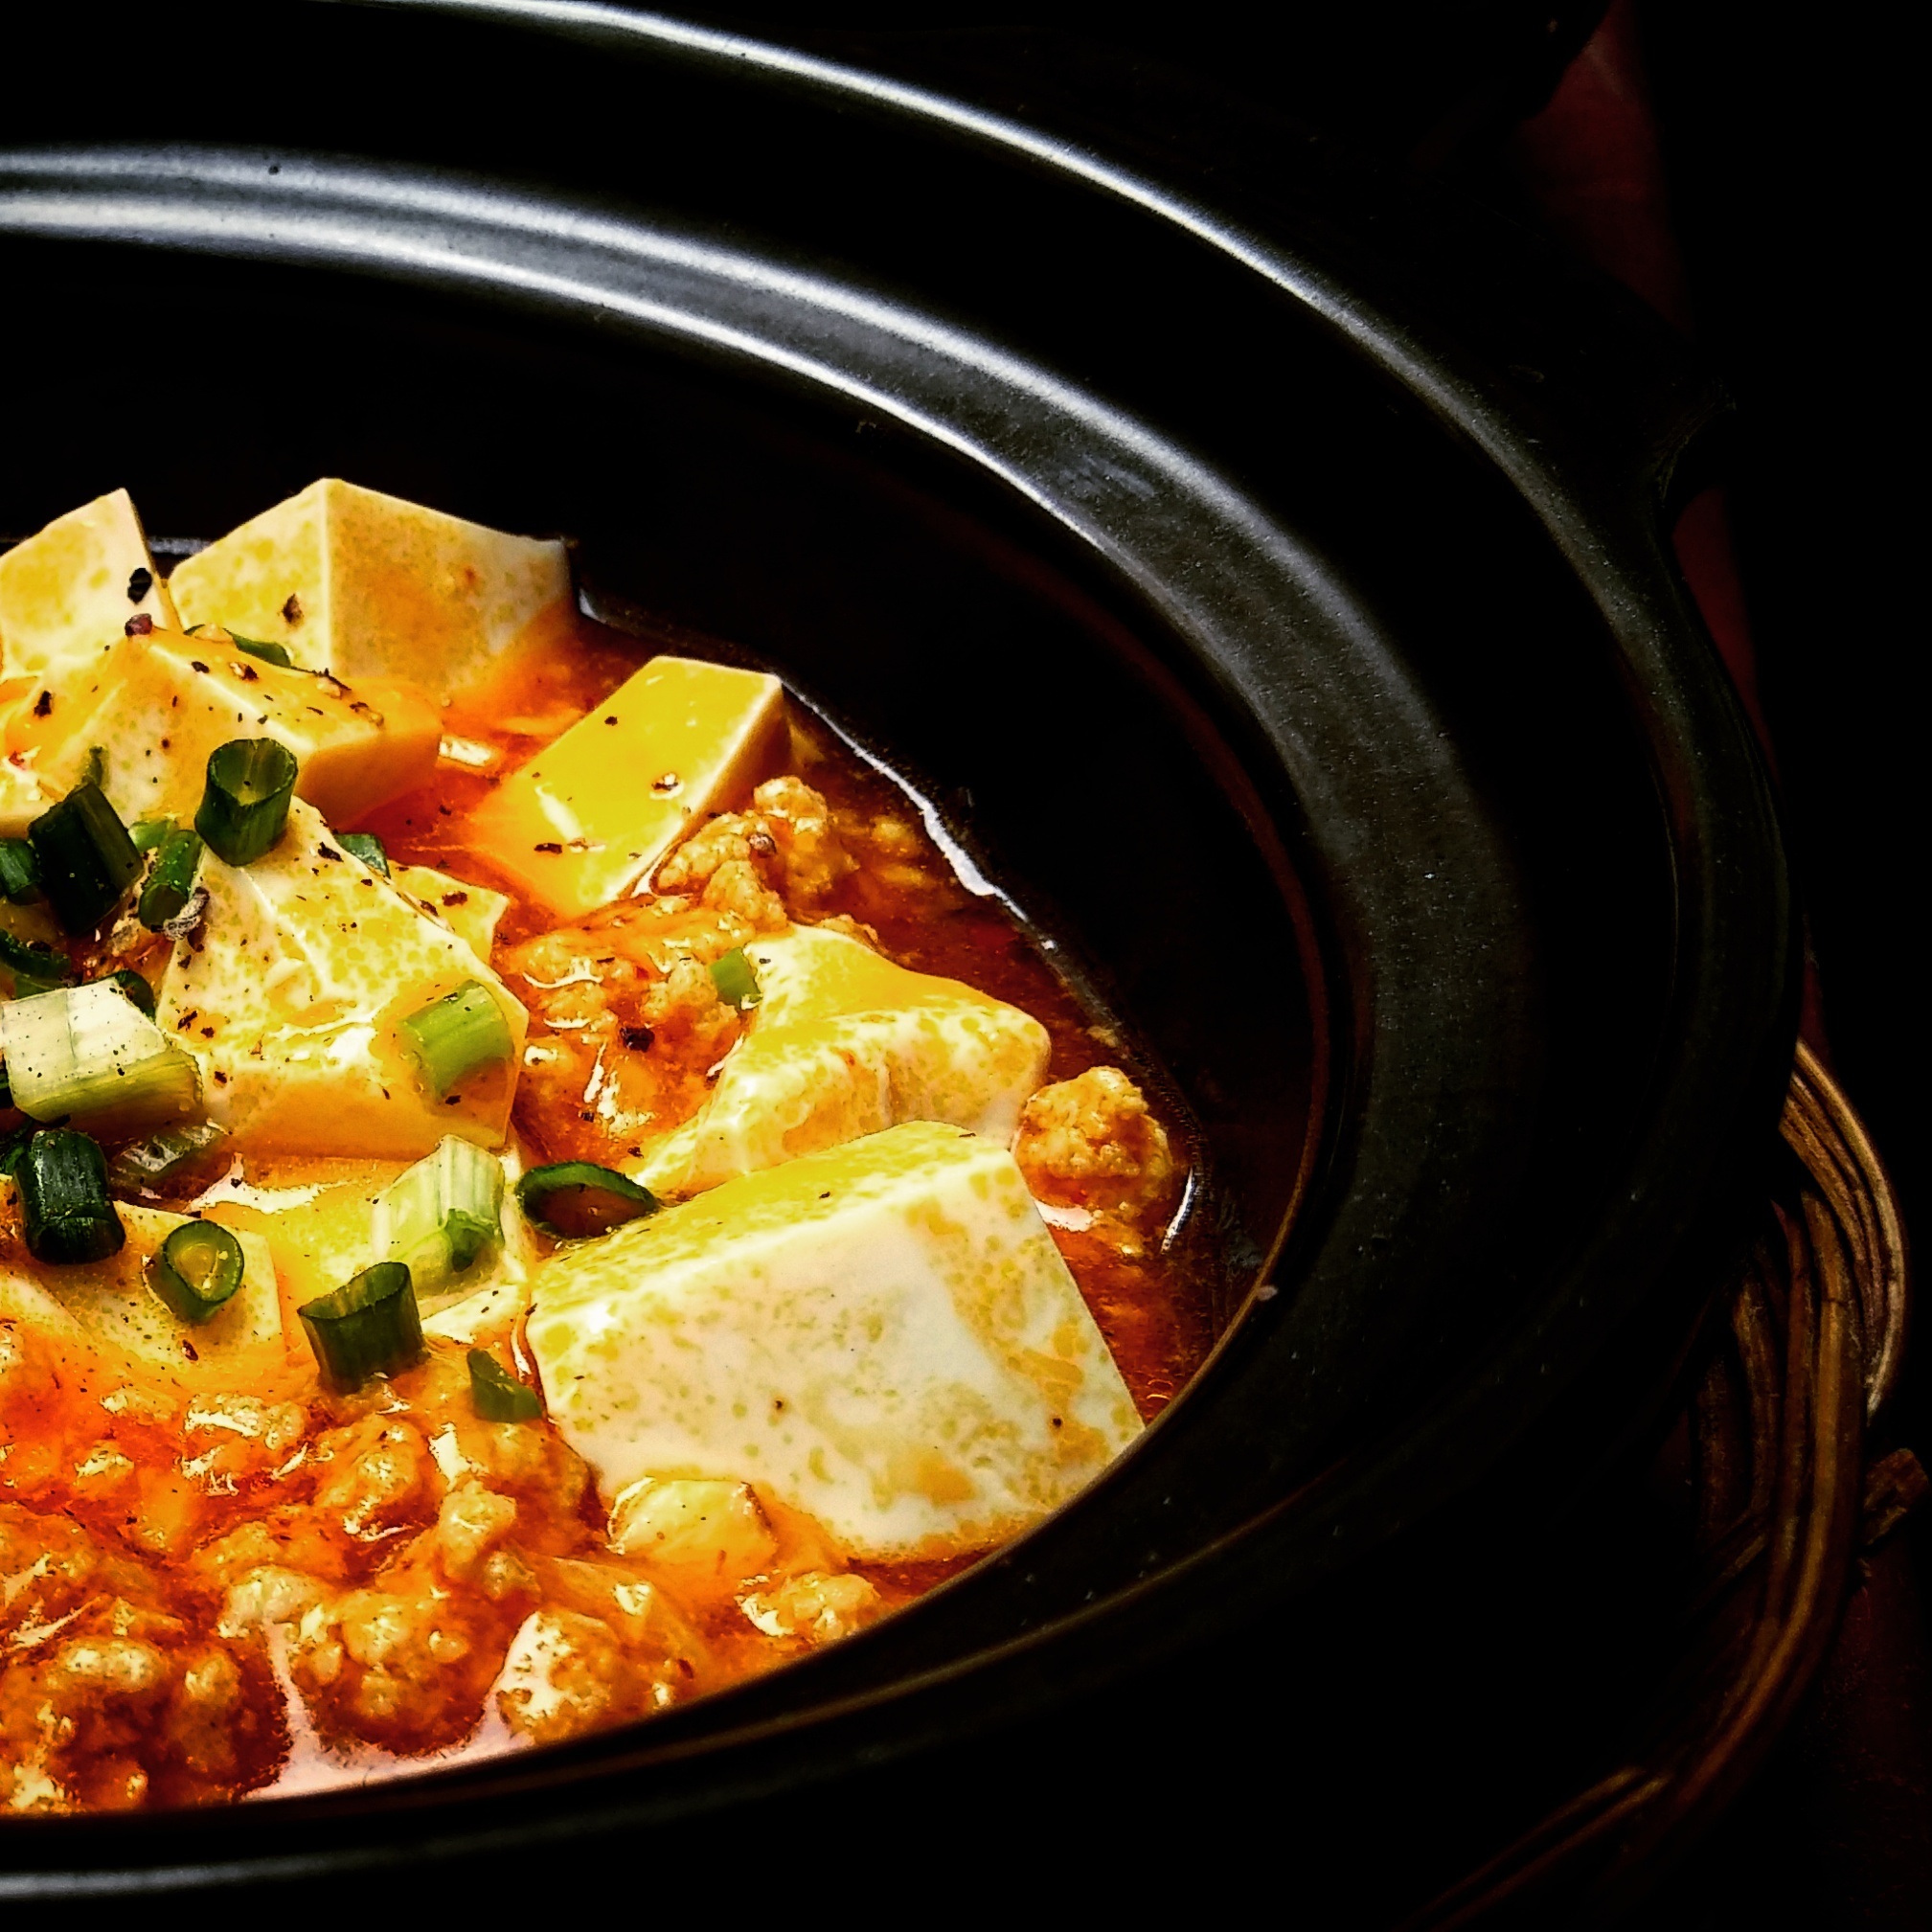
dish, meal, food, produce, vegetable, cuisine, curry